Cojedes (state)

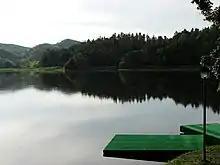
Lagunazo tourist camp in Tinaquillo, Cojedes

This state is autonomous and equal in political terms, it organizes its administration and public powers through a Constitution of the Cojedes State, dictated by the Legislative Council.